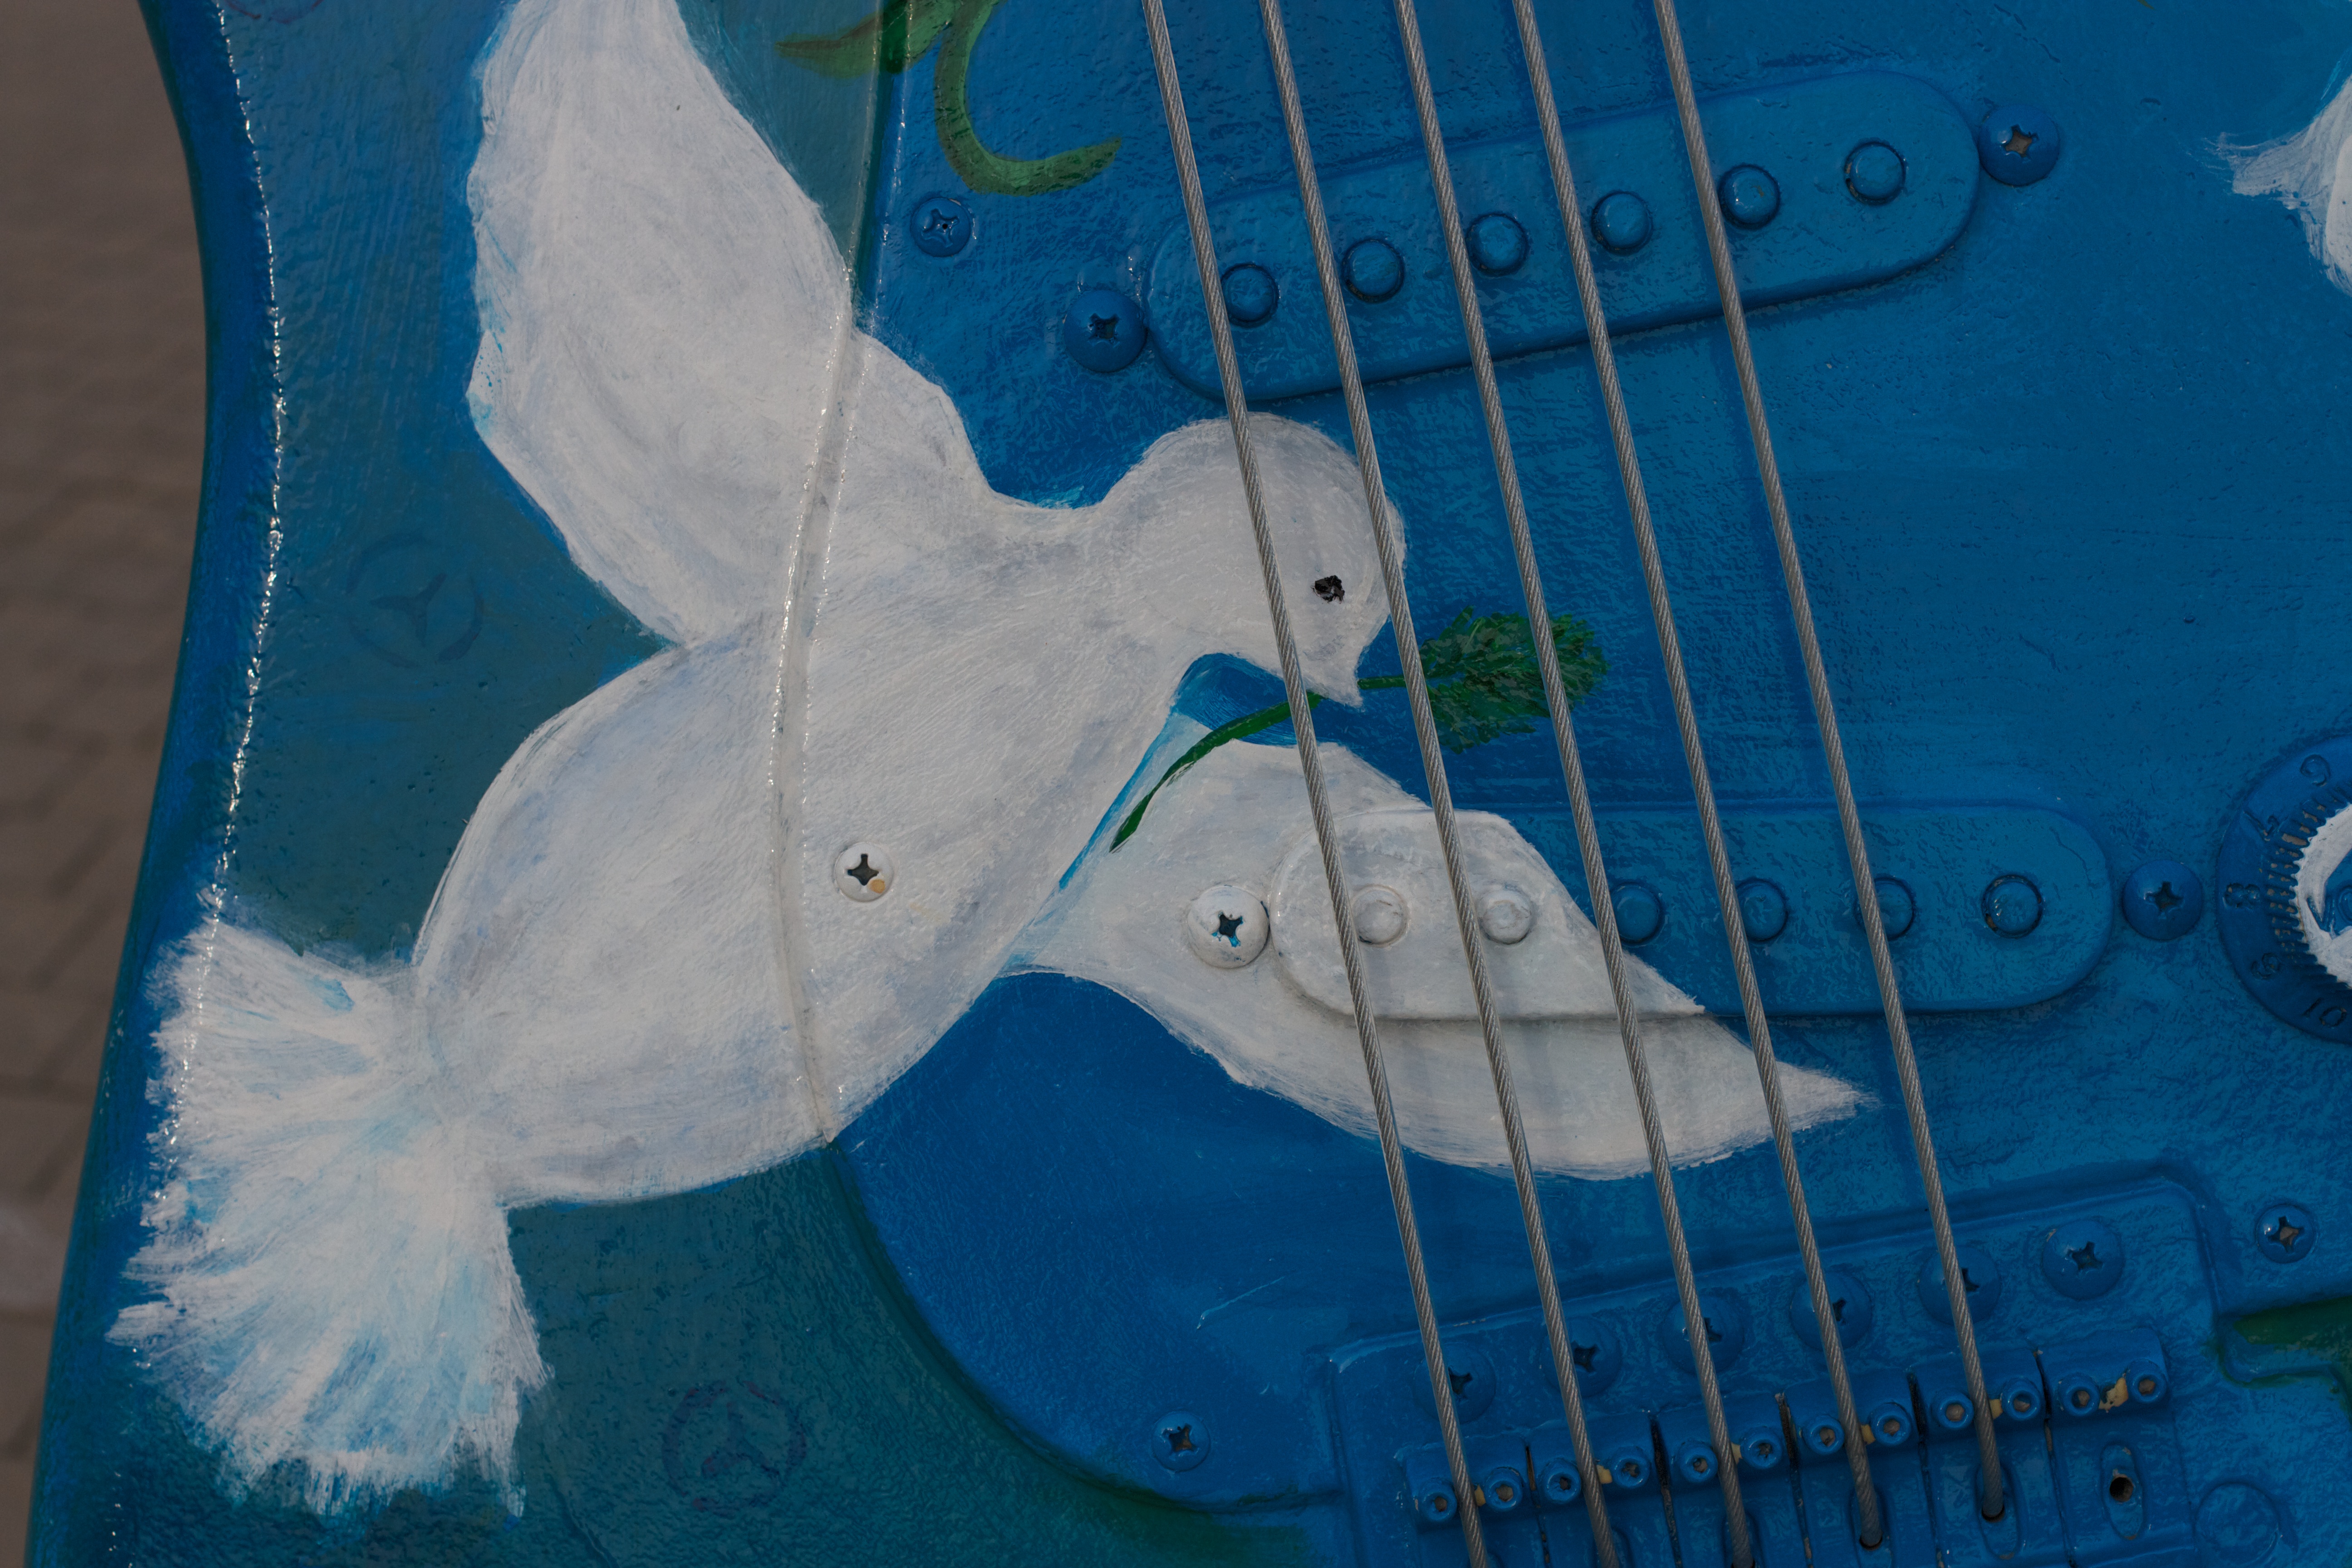
wing, guitar, skate, underwater, biology, blue, fish, marine biology, cartilaginous fish, rays and skates